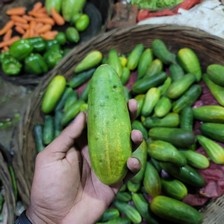
Label: cucumber